Lobo (artist)

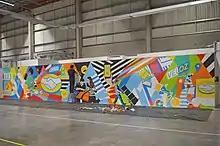
Pop Artist Lobo in mural painting for Mercado Libre

In the beginning he was very influenced by other artists such as Keith Haring and Andy Warhol. Later he developed his own style. The diversity of the culture of Brazil and Brazilian art and the music of the 1980s are cited as influences on Lobo's art.